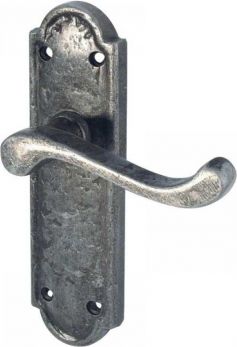
Label: scroll